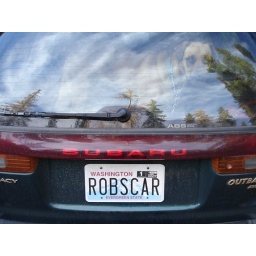
dog in car